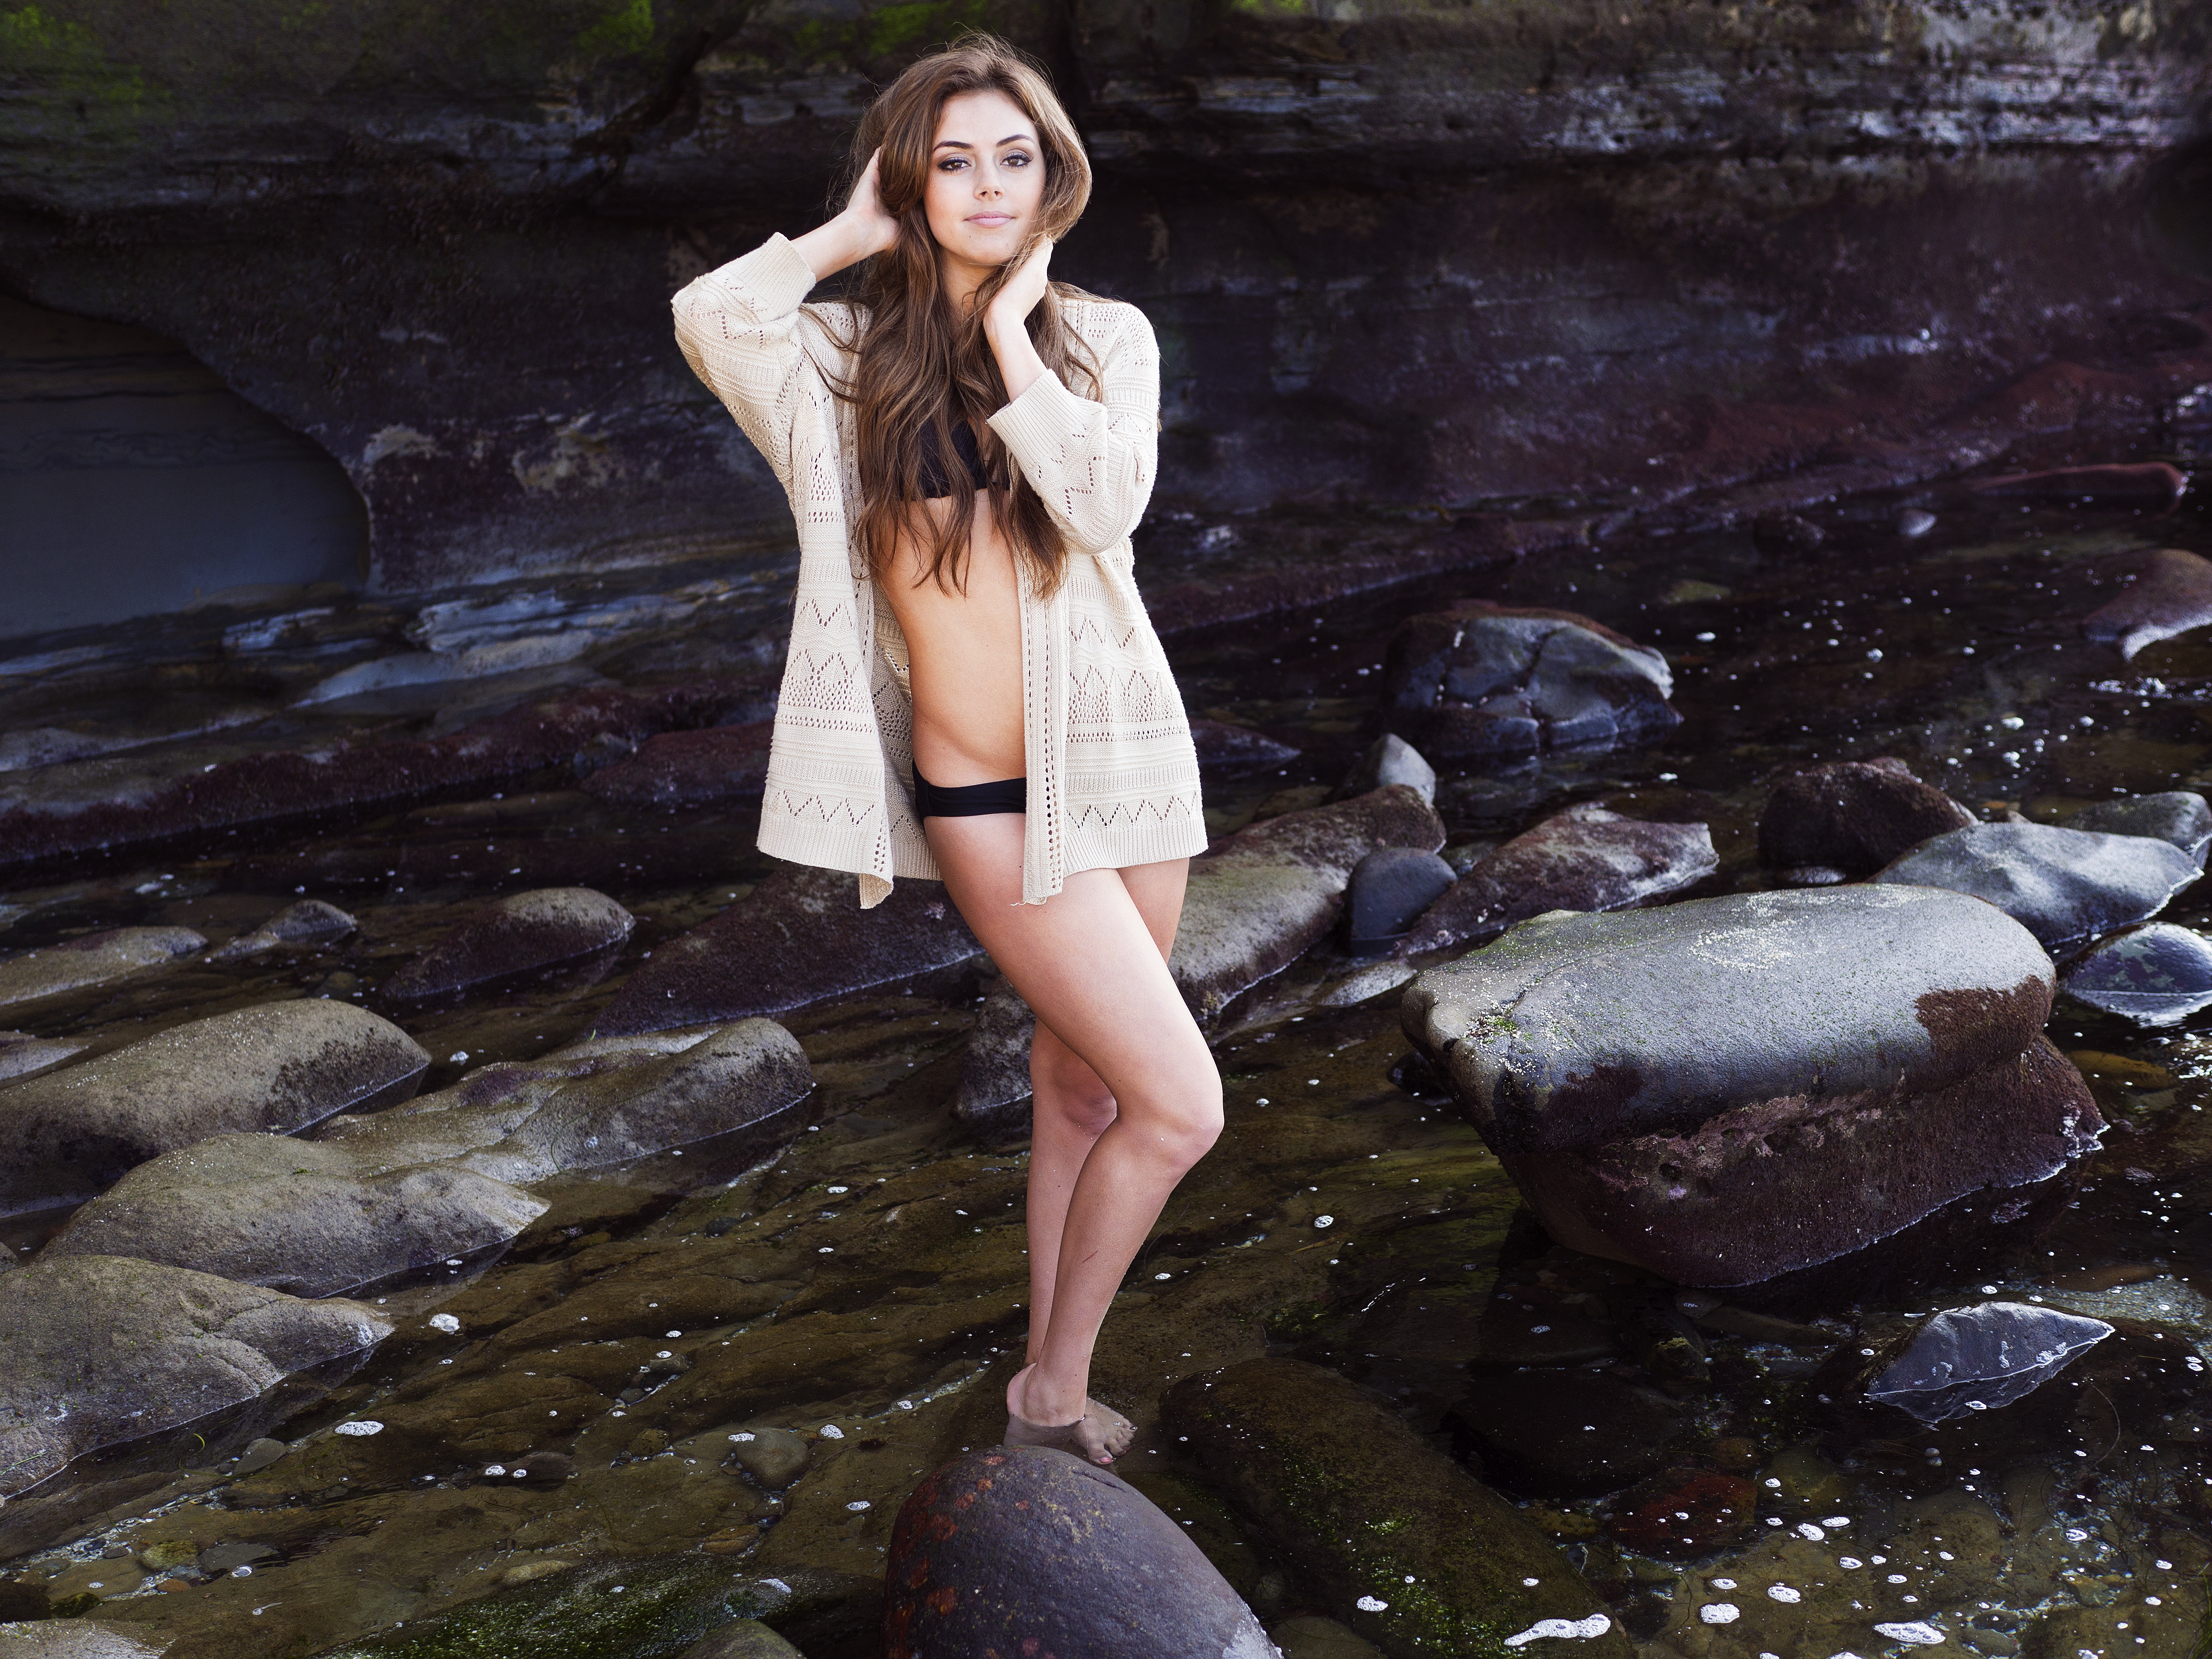
water, rock, girl, woman, hair, photography, wall, river, leg, model, brown, fashion, lady, bikini, posing, rocks, long, stones, dress, hot, photograph, beauty, beautiful, sexy, image, fit, wavy, skinny, dark blue, photo shoot, full body, portrait photography, art model, swimming suit, big shirt